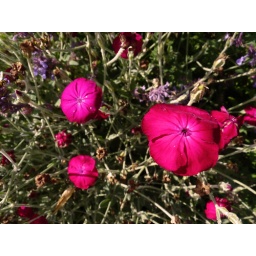
Hutton in the Forest - red flowers